Private Peaceful

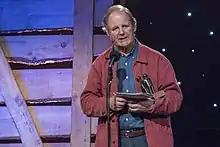
Michael Morpurgo has said that his novels, including "Private Peaceful", do not glorify war.

Morpurgo has written multiple books for children about war. The author has been praised for the anti-war messages of his stories, and although Morpurgo has said that none of his books—including "Private Peaceful—"glorify war, he believes that children must make their own minds up about what the story tells them. Compared to other twenty-first-century children's novels about war, which often focus on families and civilians' perspectives, "Private Peaceful" is about how soldiers were also victims of the time. The story begins with the Peaceful brothers experiencing the unfairness of the early twentieth-century UK class system amongst the backdrop of their rural village, before experiencing the unfairness of warfare itself. Through Tommo's narrative, Morpurgo demonstrates that a soldier can be a whole, complex person with their own motives. The two brothers have conflicting views about fighting in the war. Charlie expresses confusion as to why he should be forced to fight the Germans, saying "Why should I ever want to shoot a German? Never even met a German." Tommo is more willing to fight due to his fear of being called a coward.